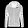
Label: Coat